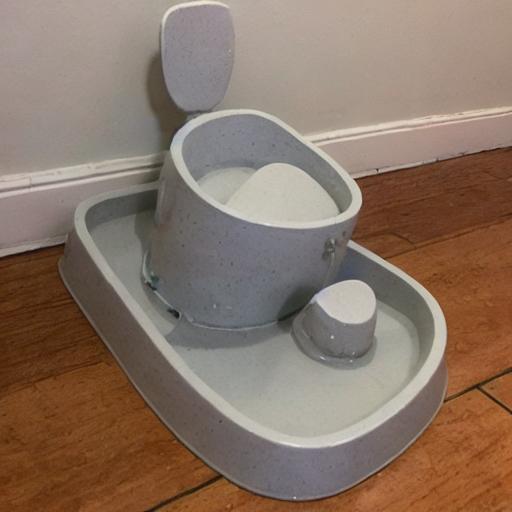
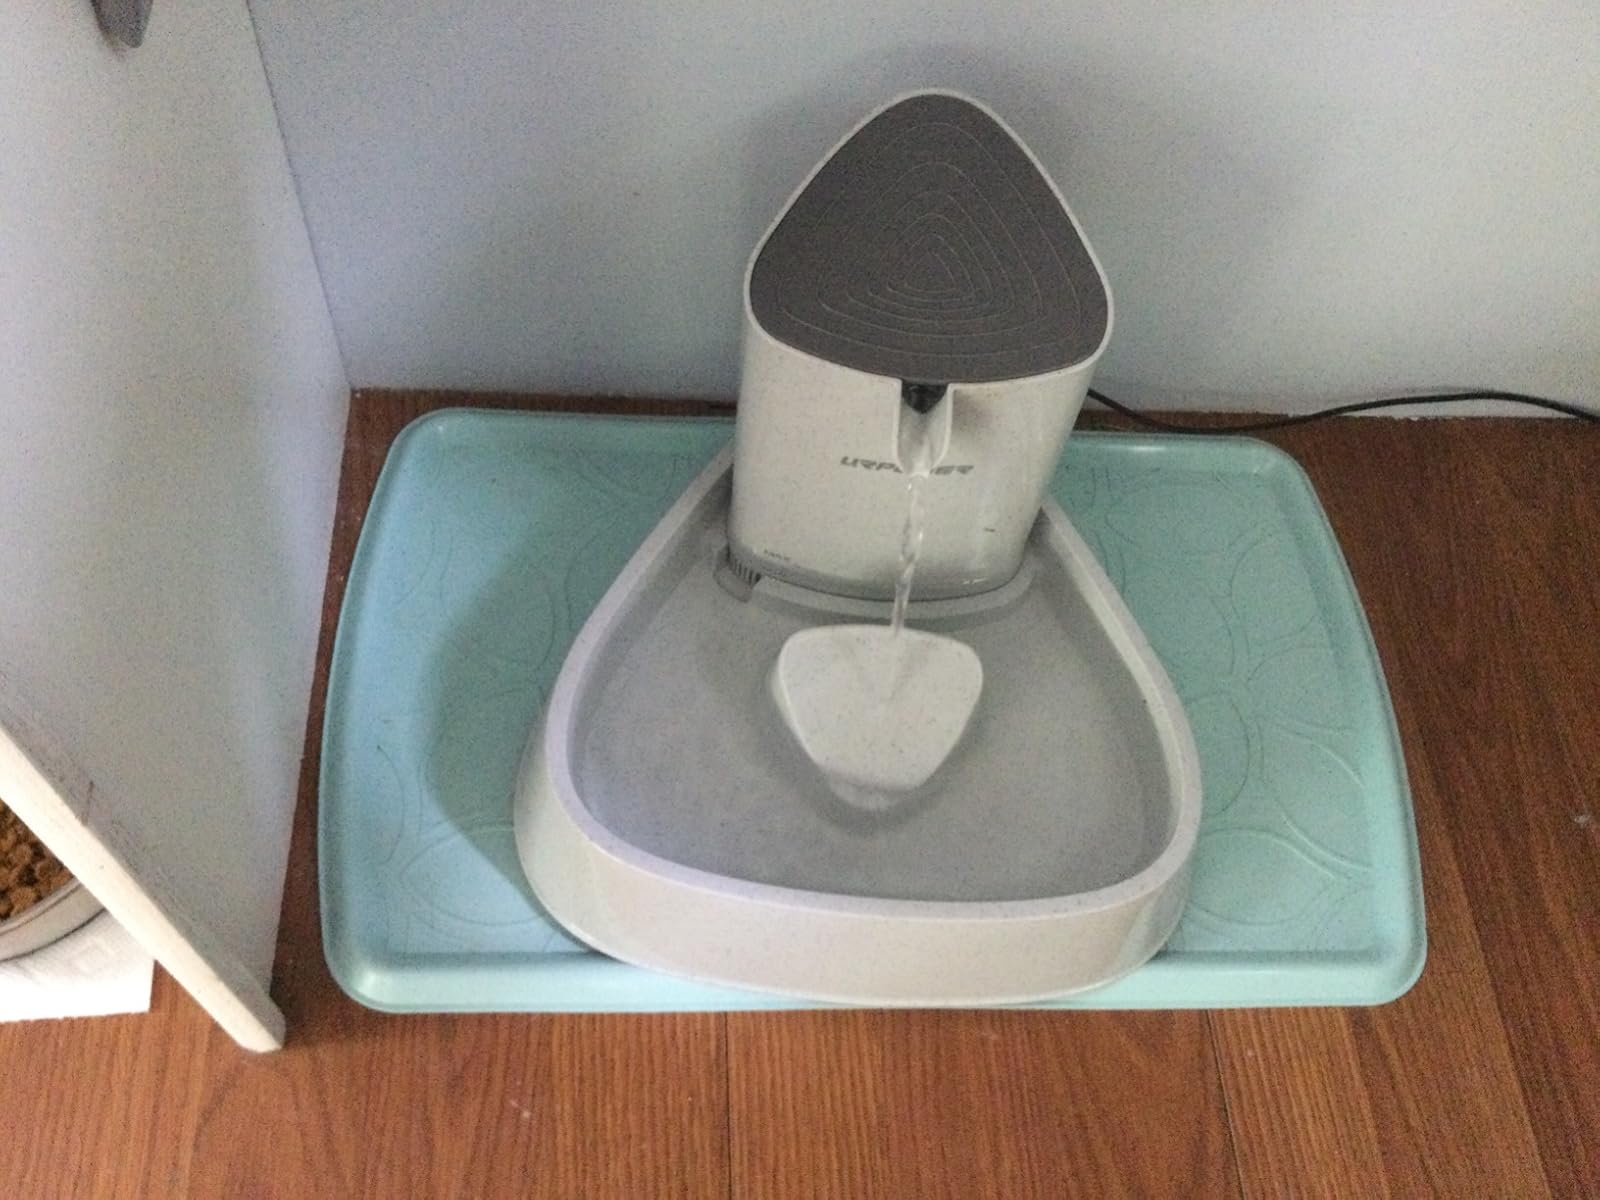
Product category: items_bowl
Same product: no